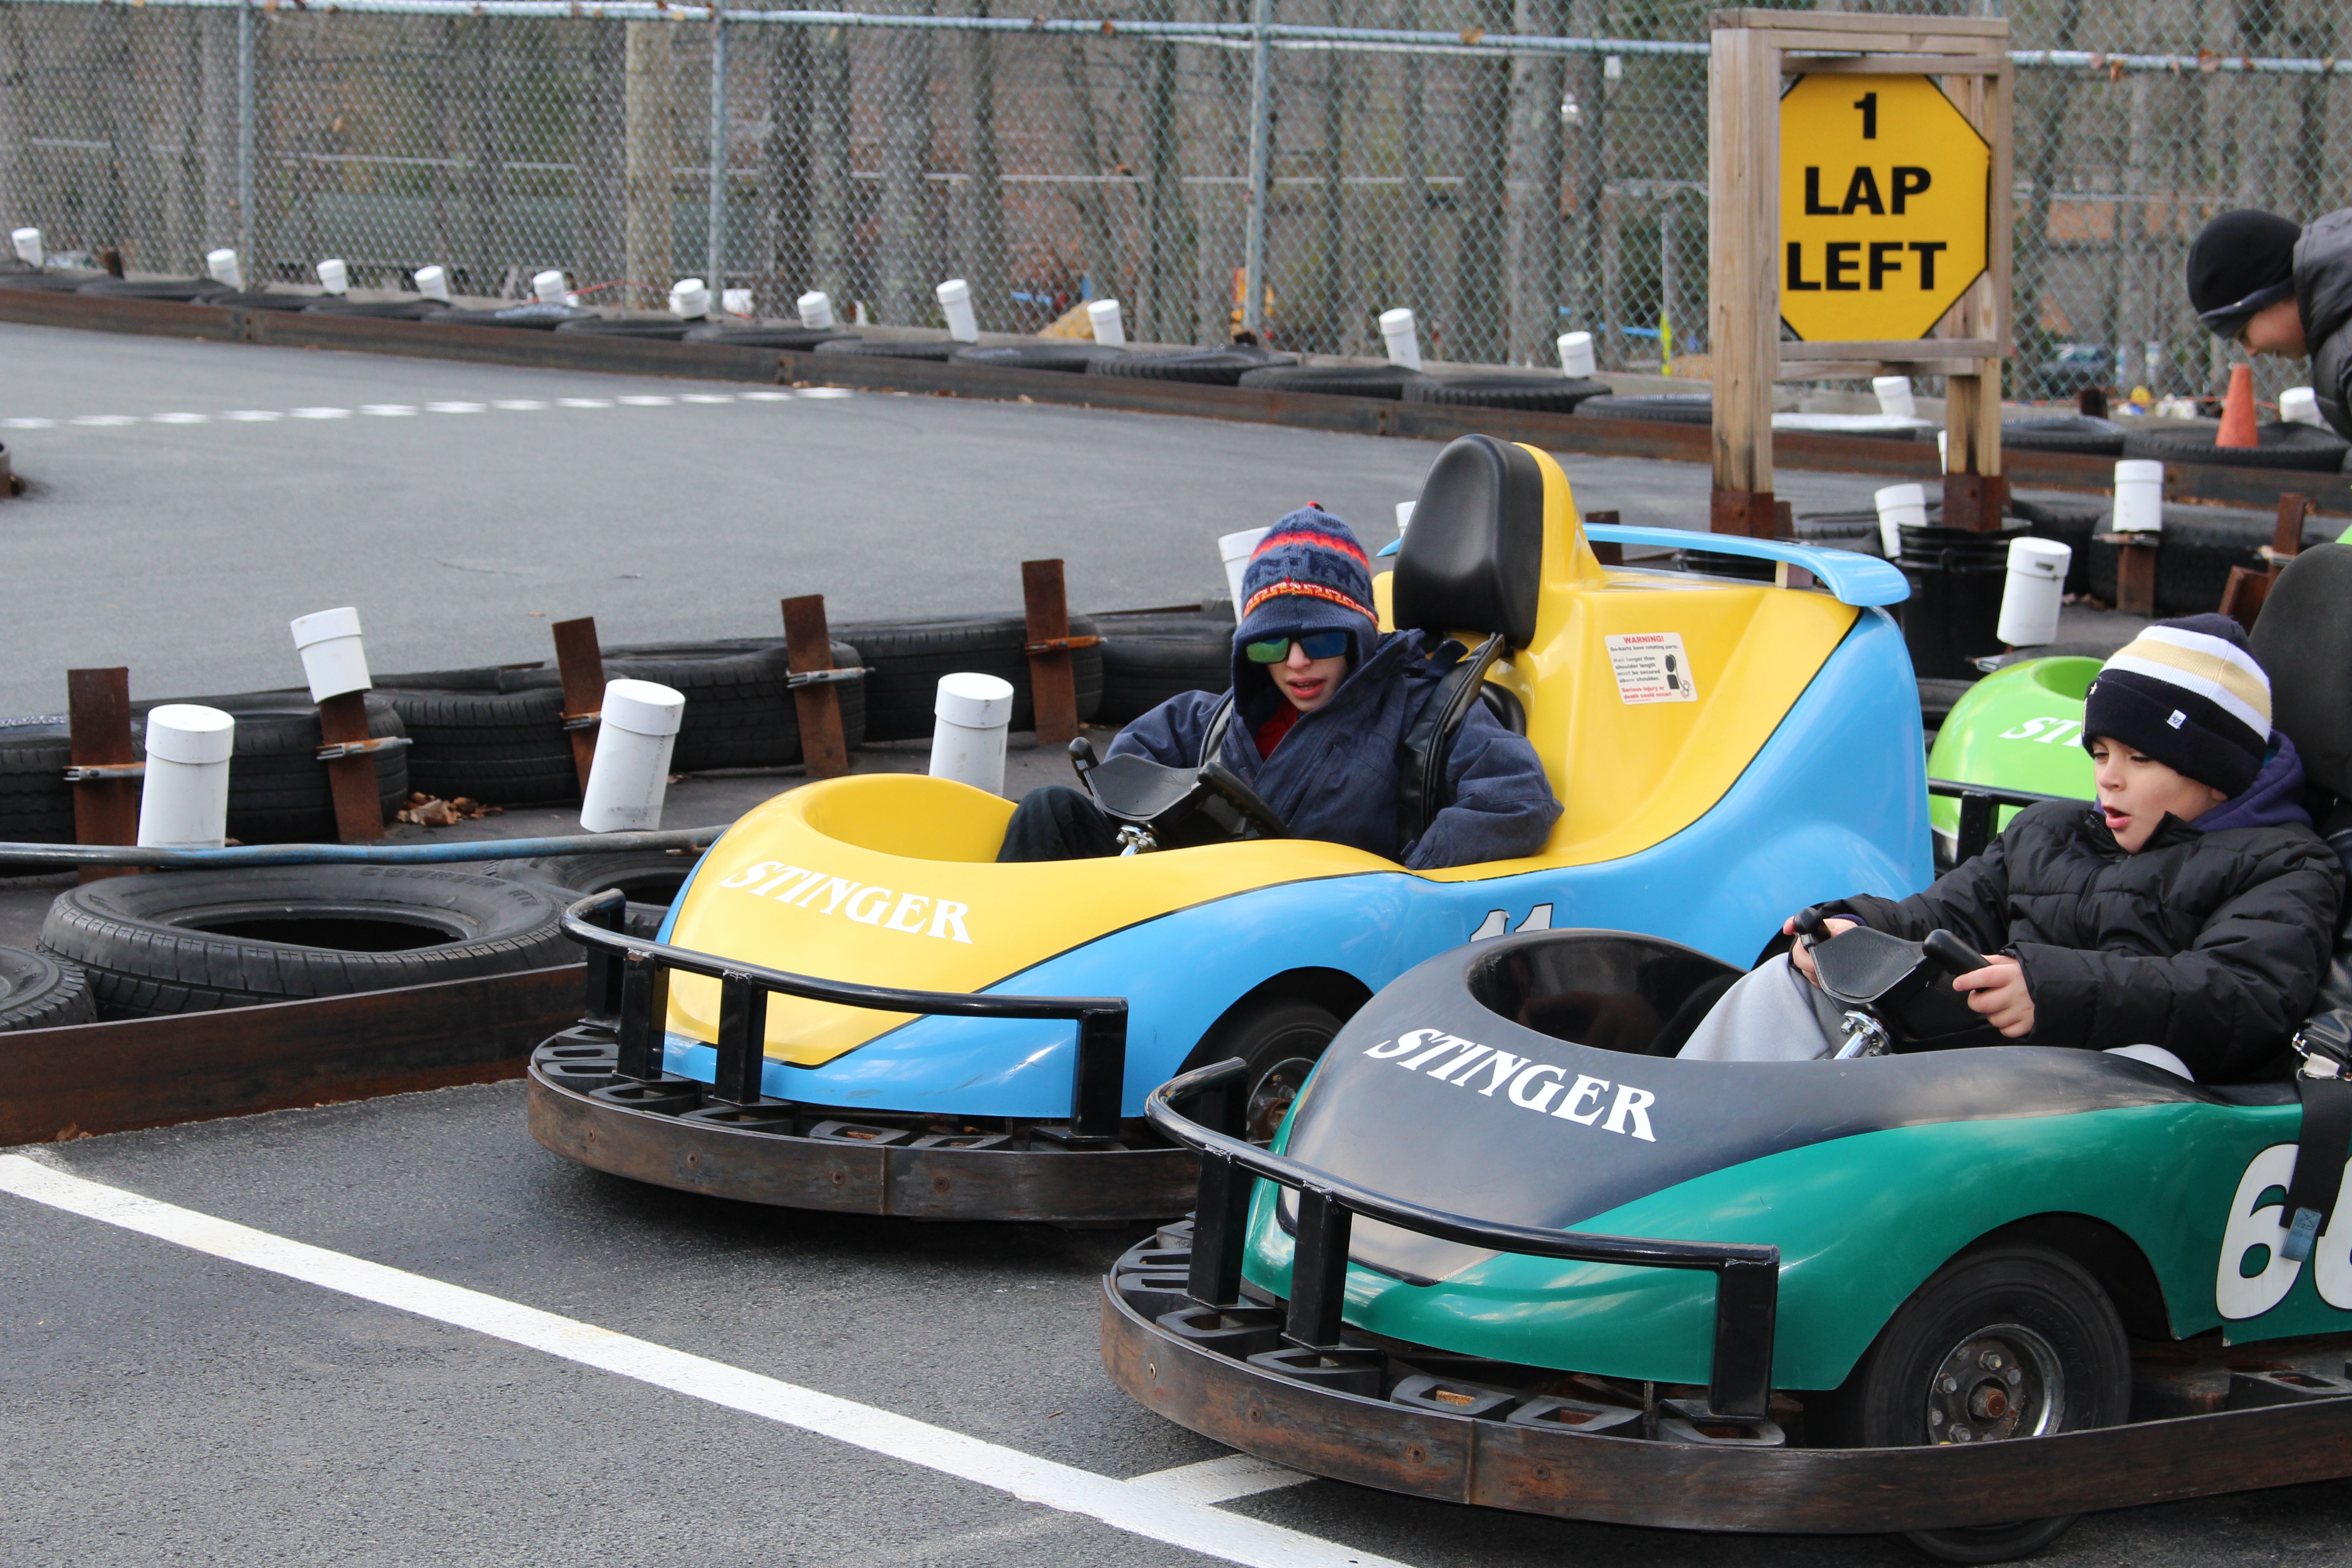
car, vacation, vehicle, sports car, race, supercar, kids, sports, racing, race track, go kart, kart racing, auto racing, automobile make, sport venue